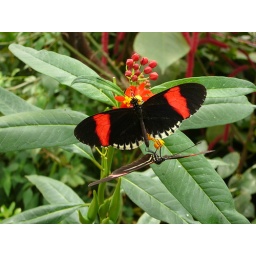
in the butterfly house chester zoo